Describe the emotion expressed in this image:  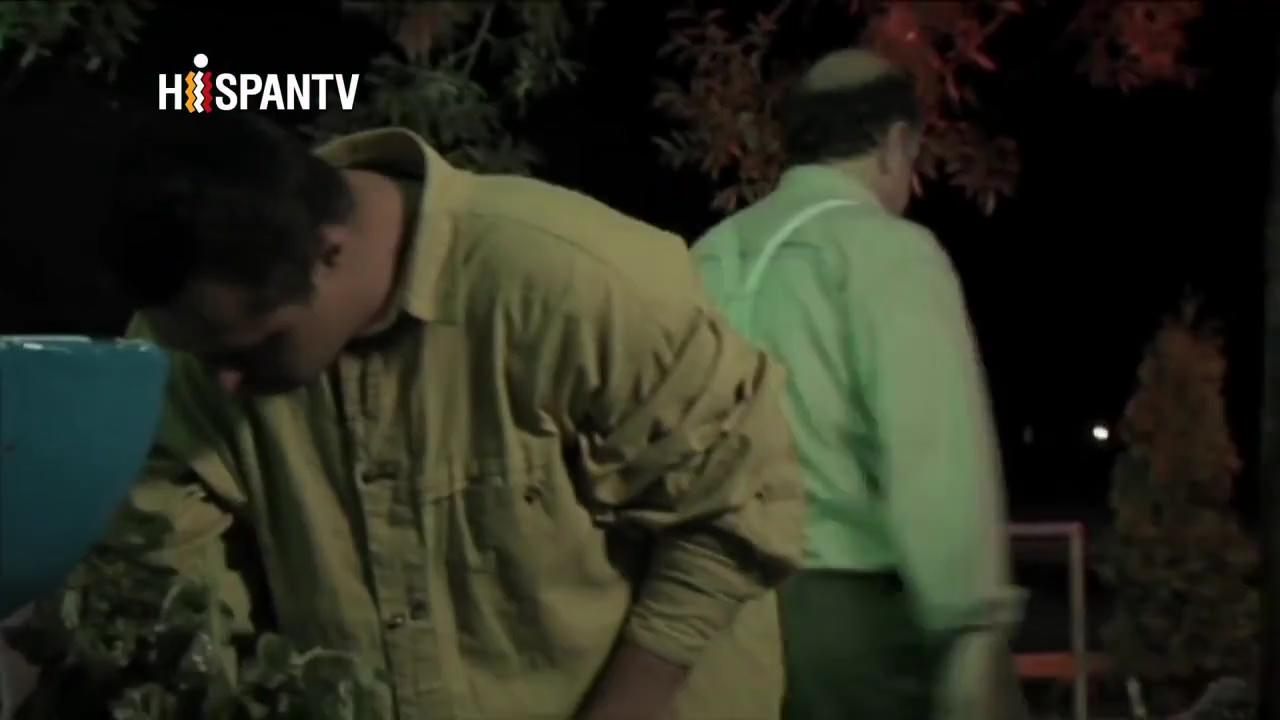
This person displays Pain, valence and arousal with low intensity.